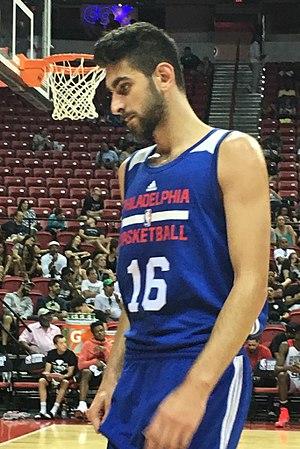
Furkan Korkmaz, le 24 juillet 1997, à Bakırköy, en Turquie, est un joueur turc de basket-ball. Il évolue au poste d'arrière.